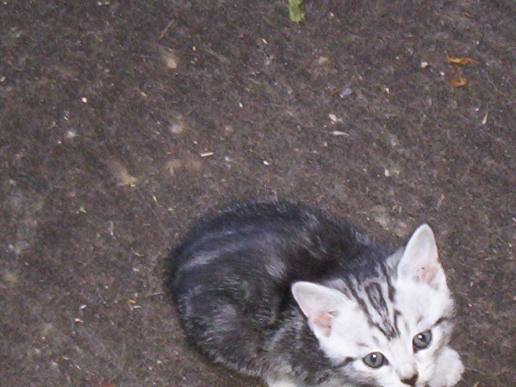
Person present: No